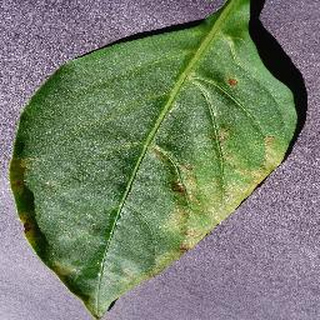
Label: bell_pepper_bacterial_spot